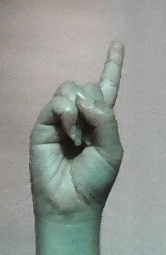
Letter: bb